Jay Park videography

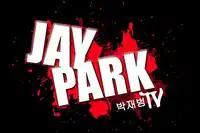
https://www.youtube.com/watch?v=PeIq01GhB70&playnext=1&list=PL8DDC9427D331BC26&feature=results_video "Jay Park TV"

In July 2012, Park began to release regular webisodes of "Jay Park TV" through his YouTube channel, filmed and edited by Hep, Park's friend and fellow Art of Movement member. The web series shows Park's daily life with his friends, behind-the-scenes of concerts and filming, and the fun and games that he gets up to. Each episode starts with a series of comedic photos of Park or his friends, along with a logo and introduction music made by Cha Cha, a producer and member of AOM. Park has been credited by viewers for being down-to-earth and natural, and also including Korean subtitles for his fans in Korea, as the main language spoken in the episodes is English.